NOTAR

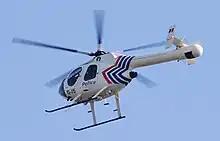
MD Helicopters 520N NOTAR

There are several production helicopters that utilize the NOTAR system, which are produced by MD Helicopters: